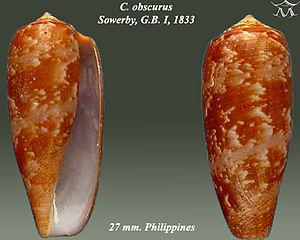
Le genre Conus rassemble à présent 626 espèces de « coquillages ». De très nombreuses espèces fossiles sont également connues. La plupart de ces espèces sont venimeuses et les plus grosses sont dangereuses pour l'homme.